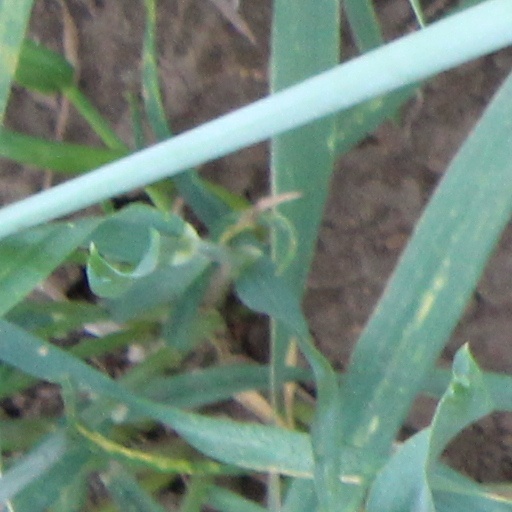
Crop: wheat